Dunhuang–Golmud railway

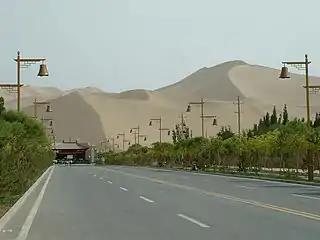
The "megadunes" near Dunhuang

Around Shashangou, between Dunhuang and the Altyn-Tagh–Qilian mountain system, the railway crosses the eastern edge of the Kumtag Desert. There was a concern that the "megadunes" characteristic of this area may shift, burying the railway. However, geological research indicated that the "megadunes" are mostly formed by solid subsoil, rather than just sand. Although there is still the issue of drifting sand, it is thought by the experts that the sand is mostly blown along the direction of the future railway rather than across it, and can be handled with certain precautions.